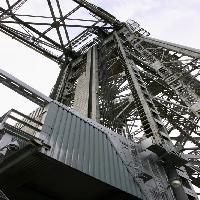
Weather: cloudy or overcast